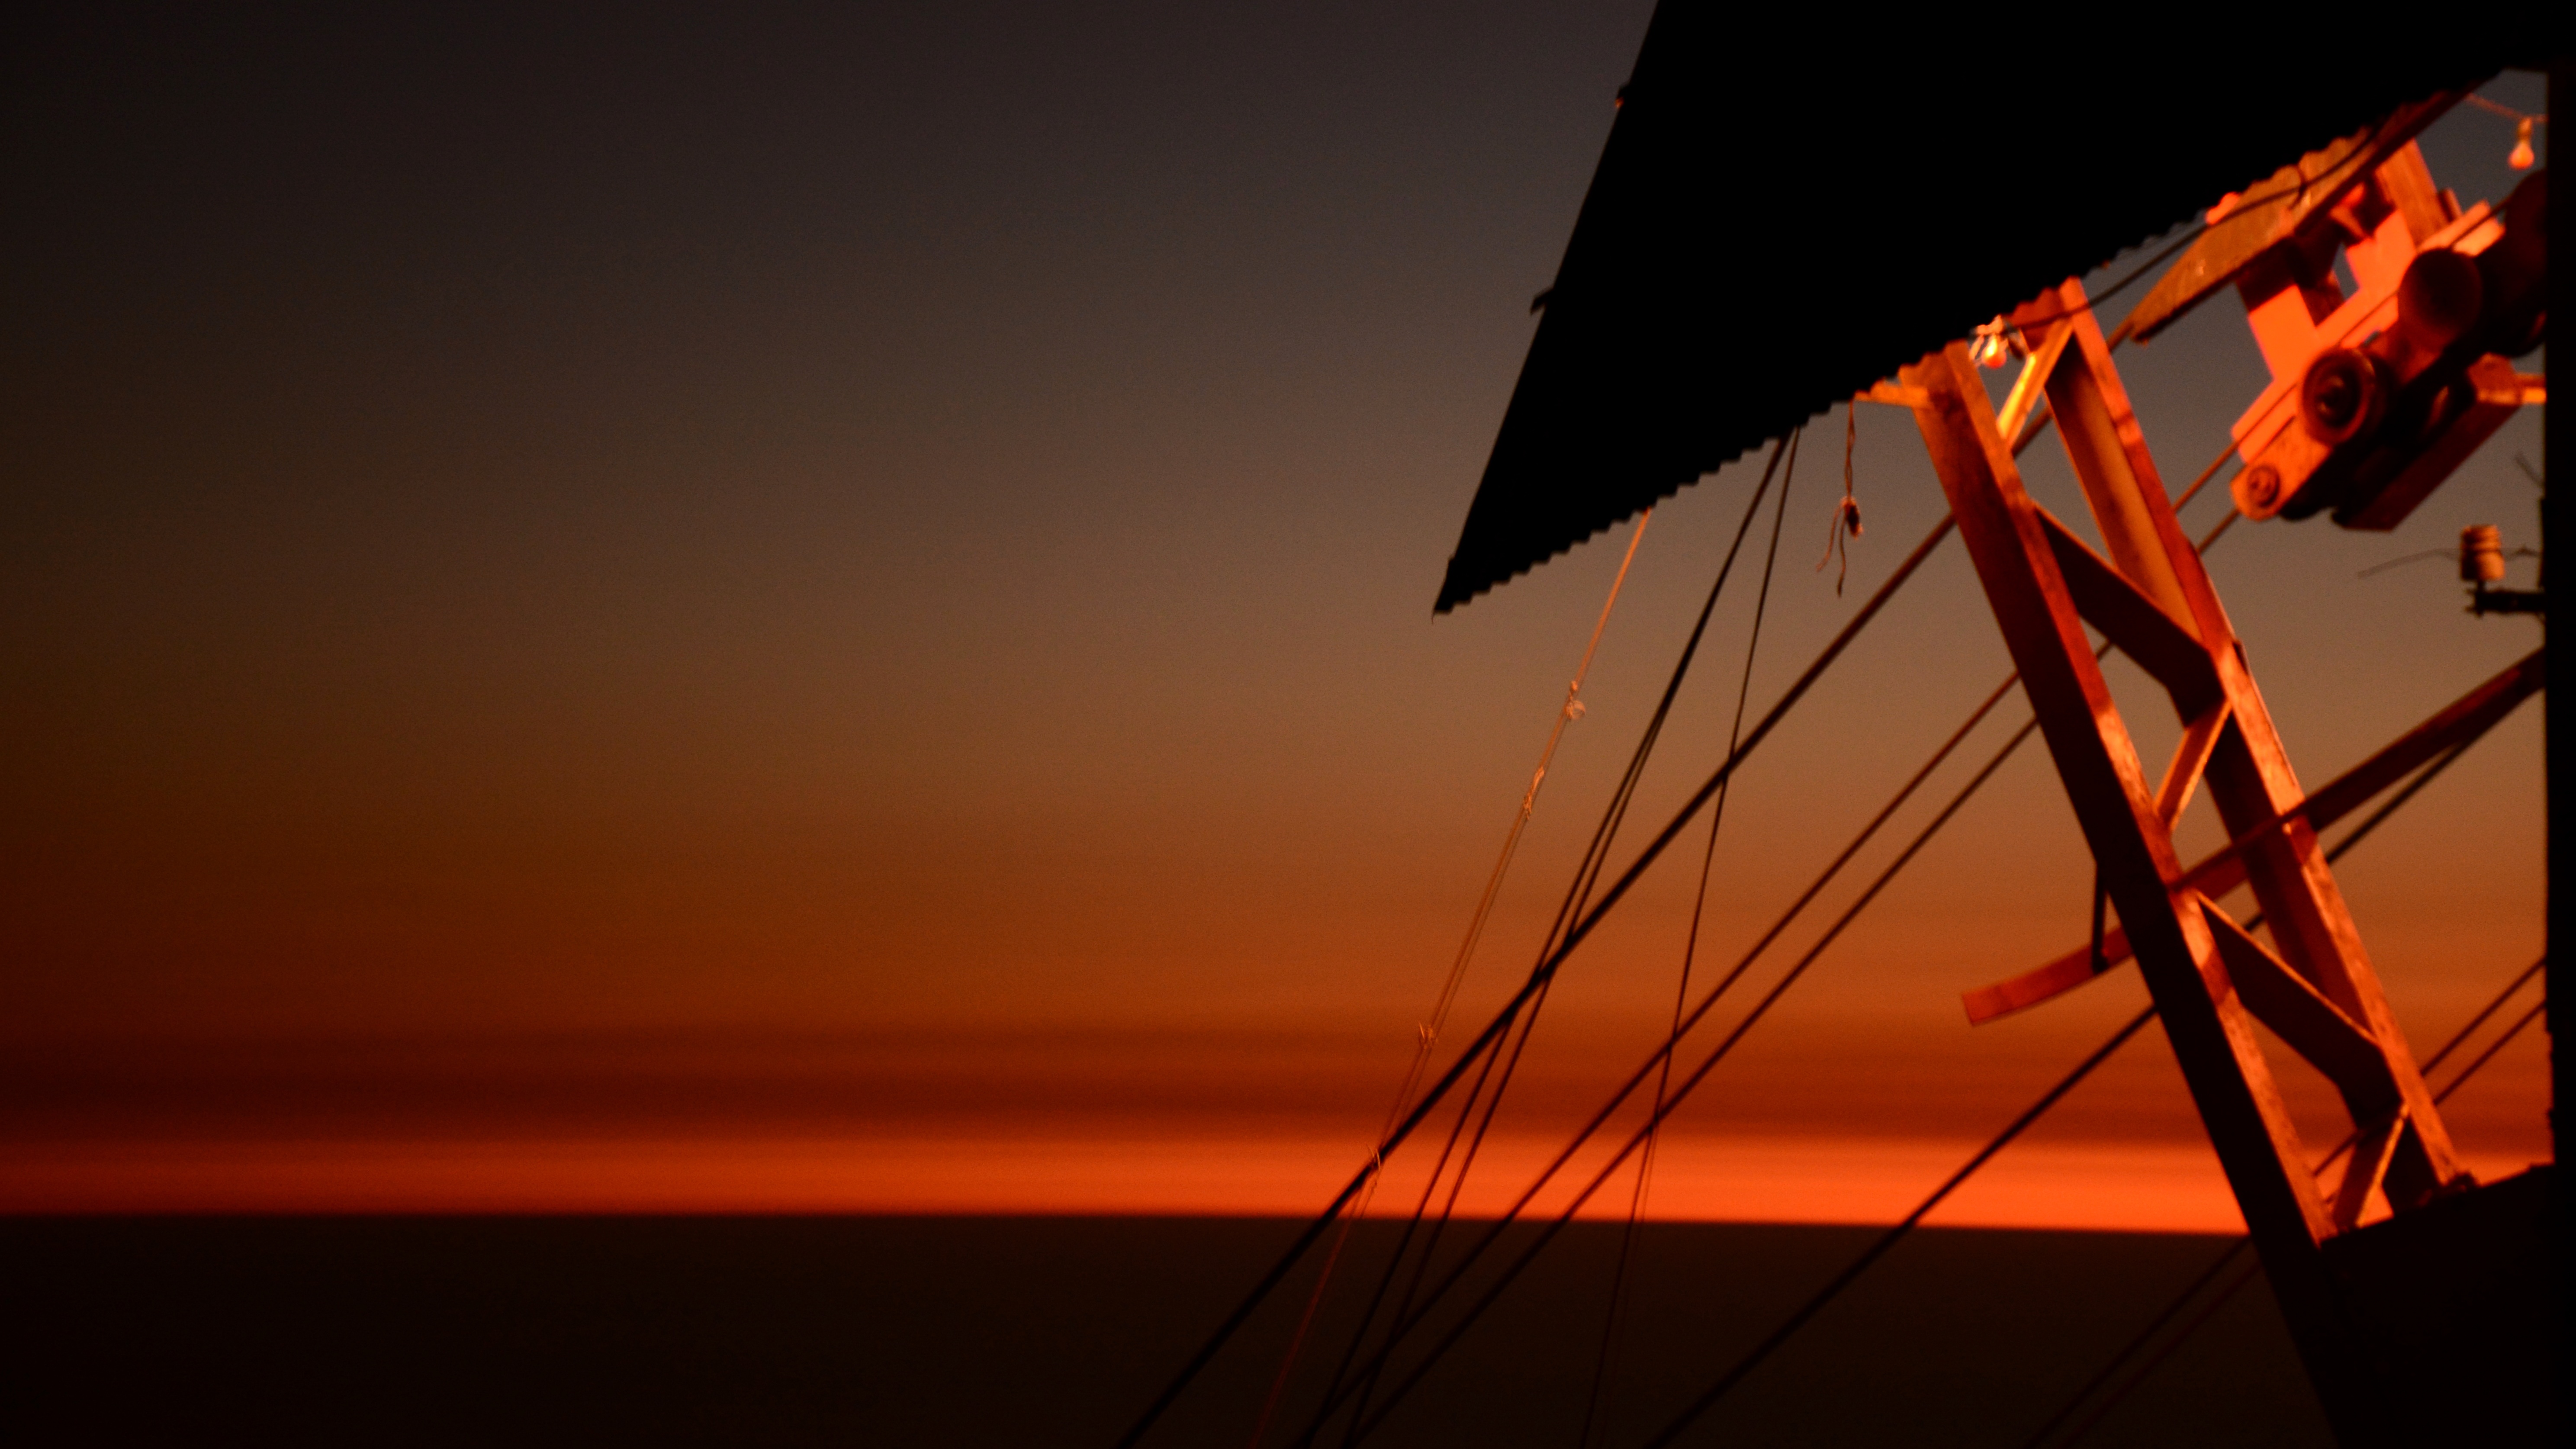
horizon, light, sky, sun, sunrise, sunset, night, sunlight, morning, dawn, dusk, evening, line, reflection, shape